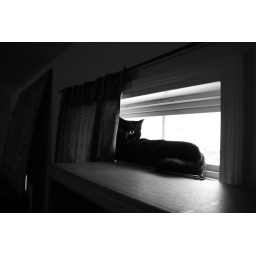
cat in window